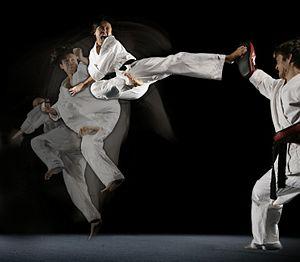
Un coup de pied est une technique de combat consistant en une frappe réalisée avec une action du membre inférieur dont la surface de frappe est le pied.